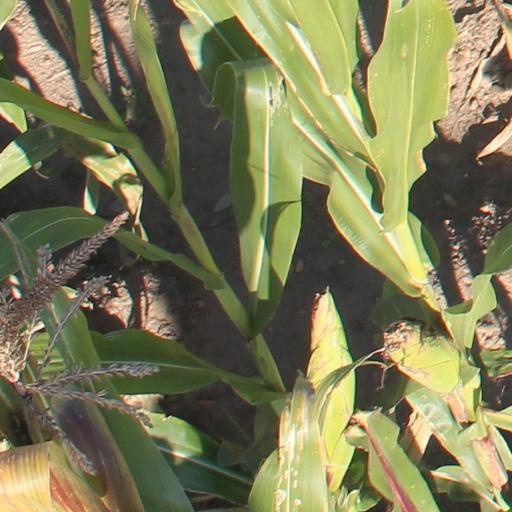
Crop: maize; corn